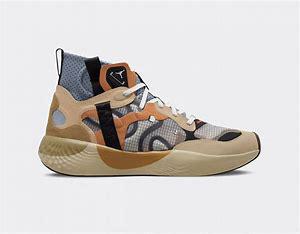
Brand: Jordan
Model: Delta 3